César Roux

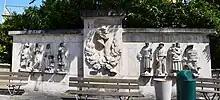
Bas-relief of César Roux at the cantonal hospital in Lausanne

César Roux (23 March 1857, in Mont-la-Ville – 21 December 1934, in Lausanne) was a Swiss surgeon, who described the Roux-en-Y procedure.